Jack Tobin

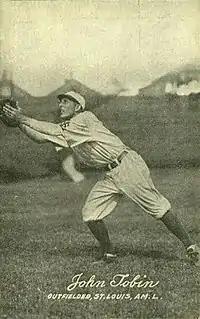
1921 baseball card of Tobin

Tobin signed with the St. Louis Terriers in 1913, a year before the FL was considered a major league. He remained with the Terriers through the 1915 season, when he led the league in hits. Tobin then spent most of his major league career with the St. Louis Browns. He had been one of eleven players the Browns purchased from the Terriers in the spring of 1916. After playing in 77 games for the Browns in 1916 and not appearing in the major leagues in 1917, Tobin was a regular starter for the Browns from 1918 to 1924.